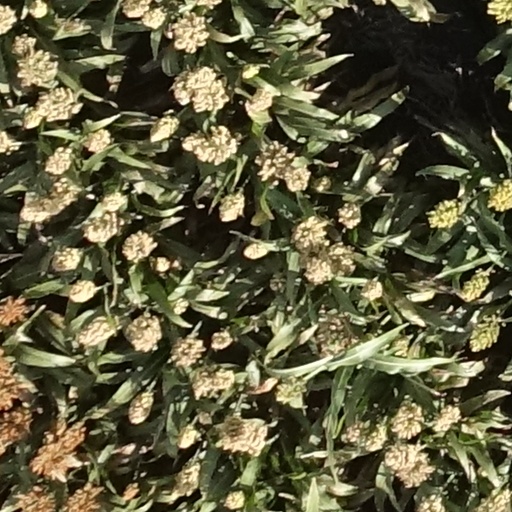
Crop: sorghum